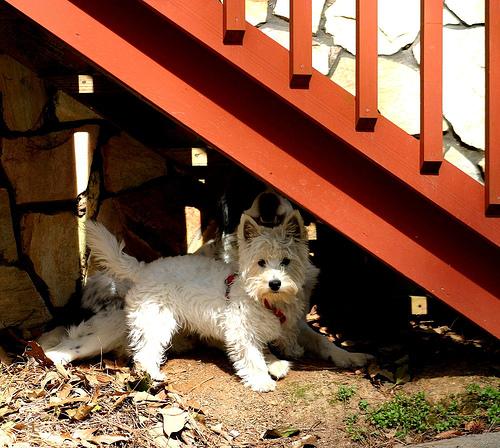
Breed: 209-n000040-West_Highland_white_terrier